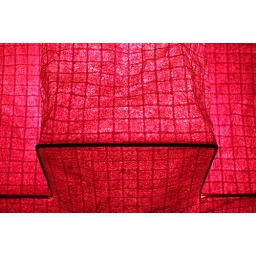
The lamp in my sleeping room.